Spanish illumination of the Early Middle Ages

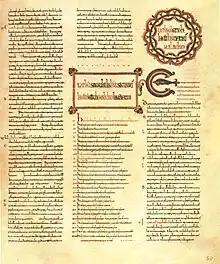
Bible of La Cava, f.69r.

While the most active centers of Visigothic art are undoubtedly in the south, from 711, Christian art is now limited to the north of the country, and more specifically to the Kingdom of Asturias, in Navarre and Catalonia. While the latter two maintained close ties with the rest of Europe, a more original art develops in Asturias, without direct relation to Visigothic culture. It is in this kingdom that the monk Beatus of Liébana writes a commentary on the Apocalypse in a manuscript already richly illuminated but now lost. This text and its decorations subsequently enjoy great prosperity in manuscripts of the following centuries in Spain.